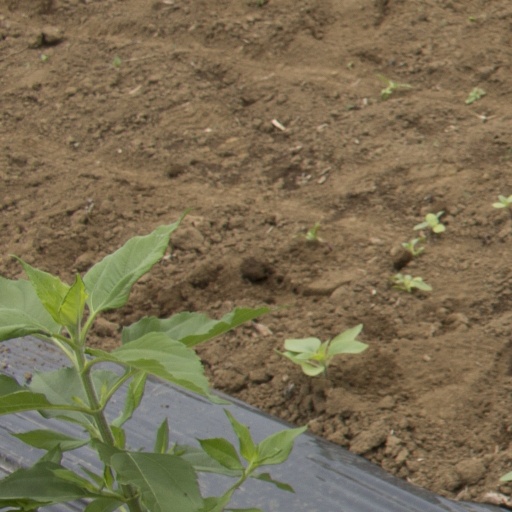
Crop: Jerusalem artichoke